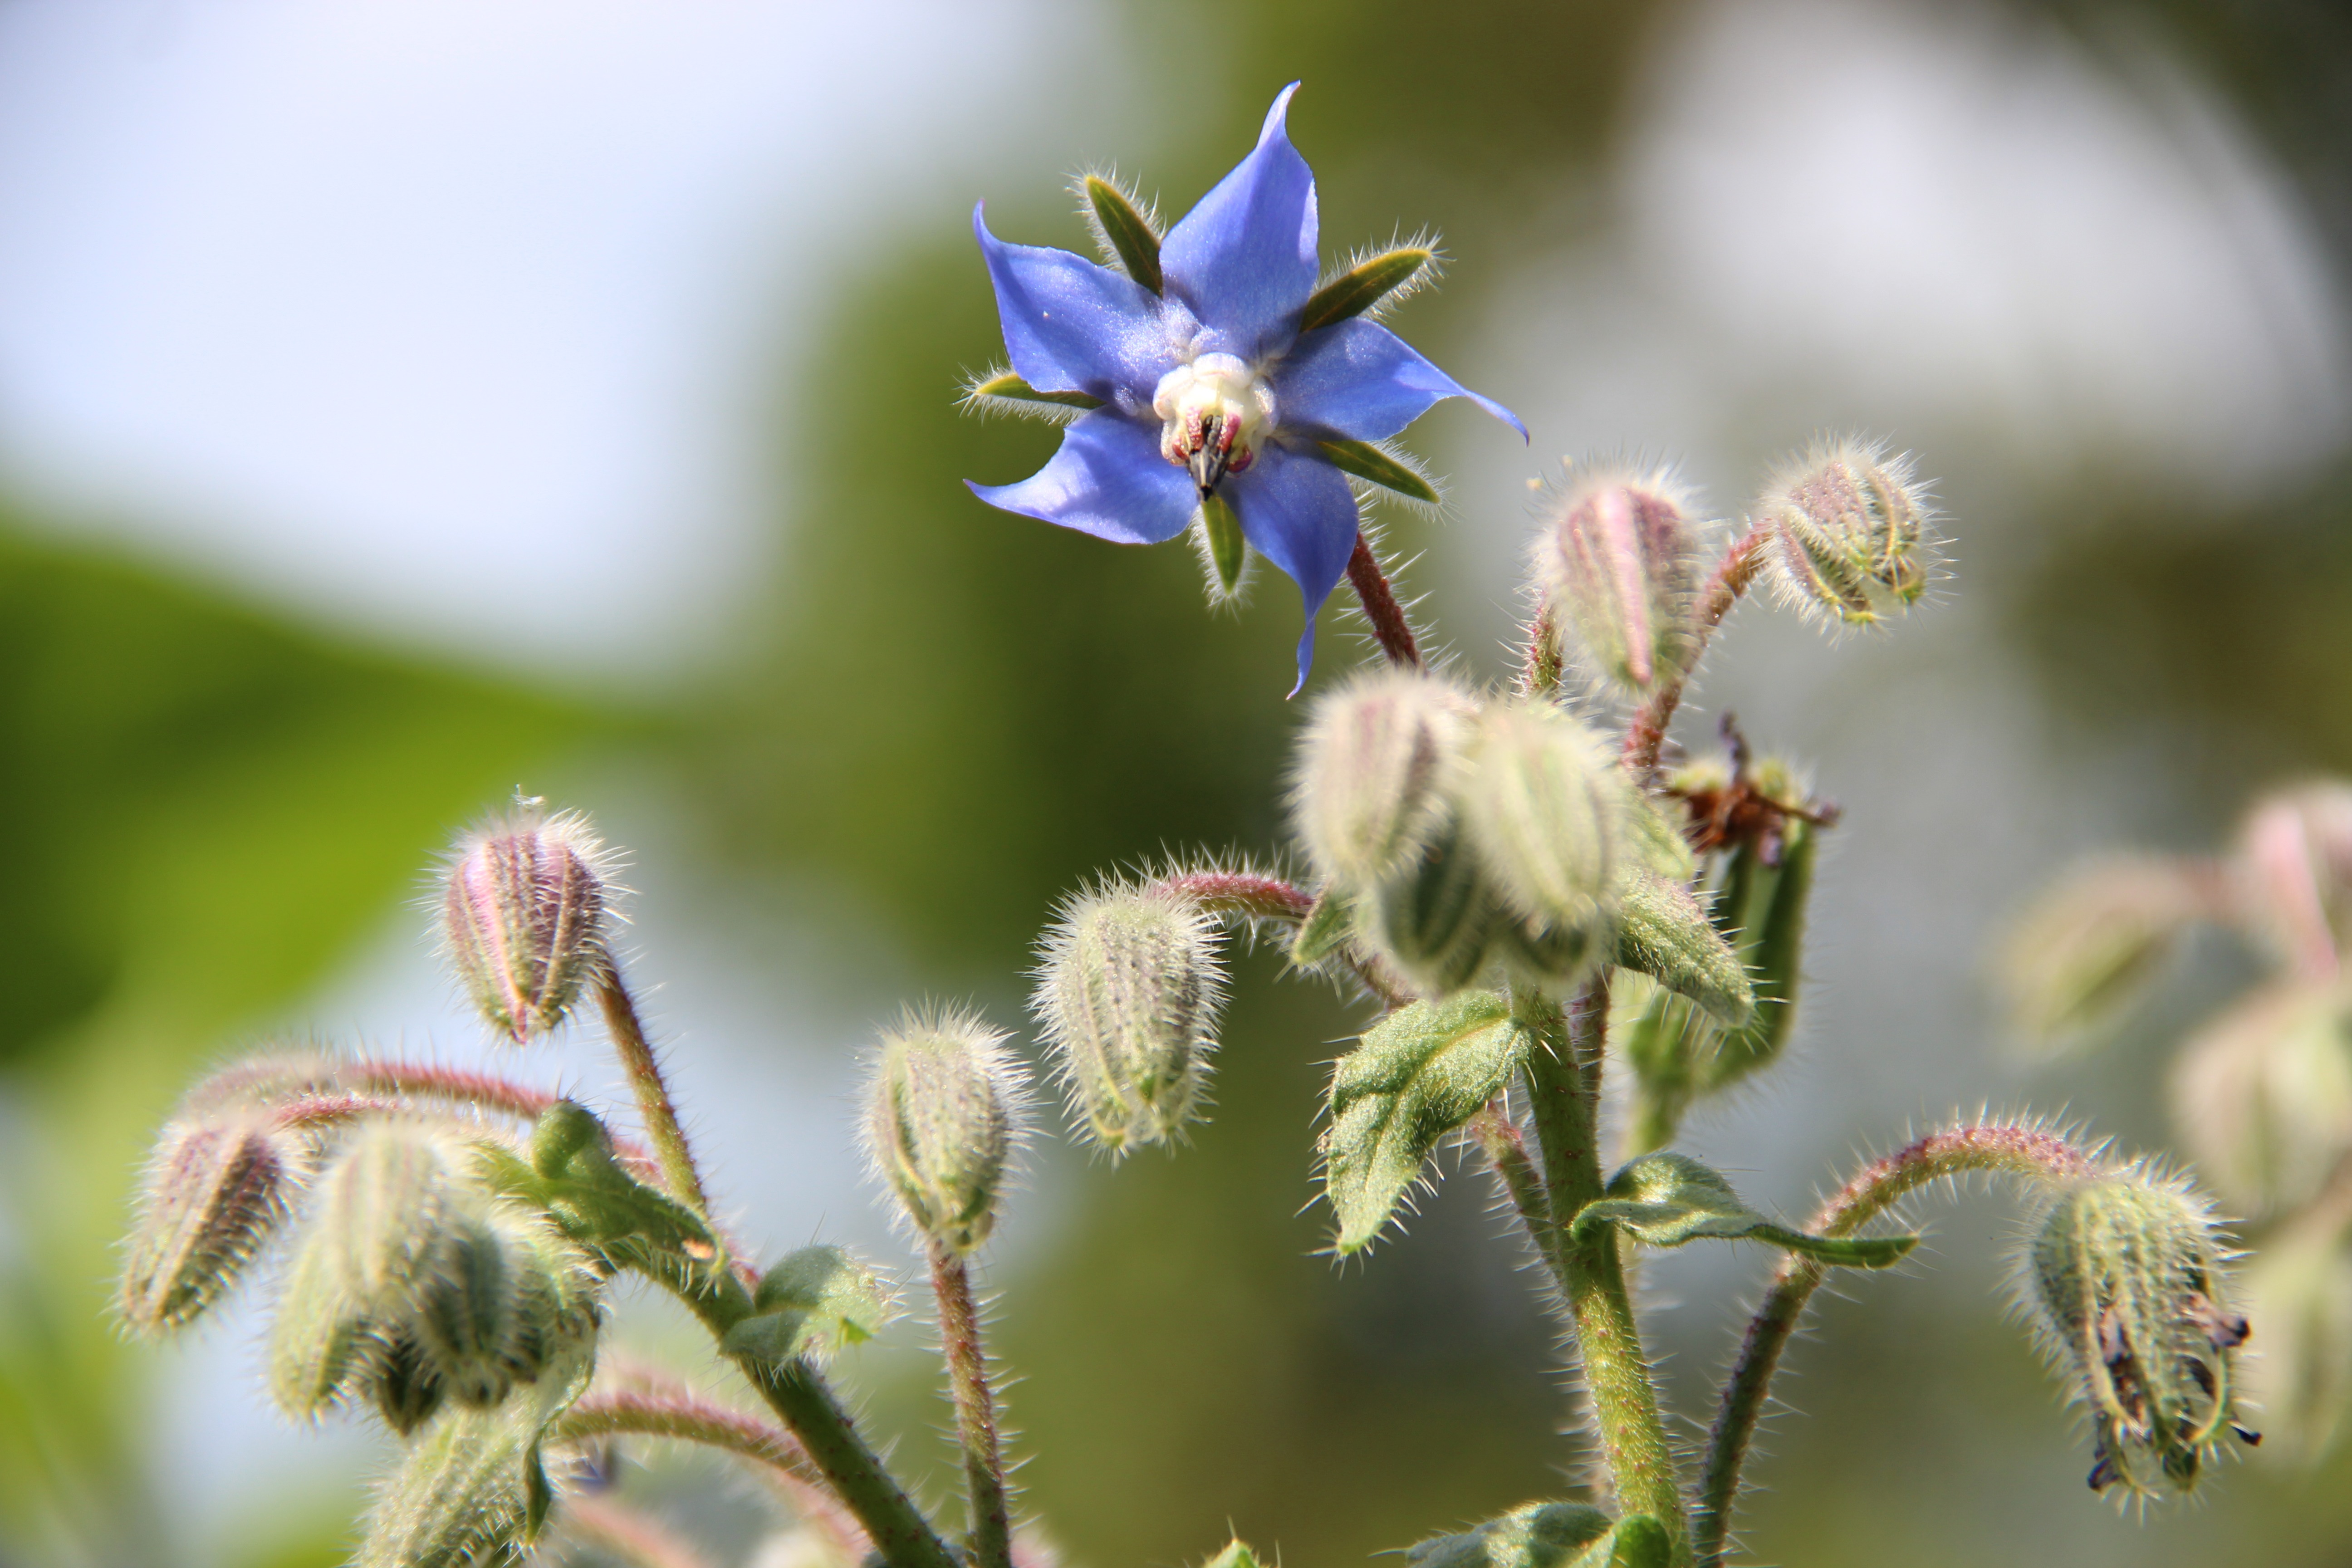
nature, blossom, plant, photography, leaf, flower, petal, bloom, green, herb, autumn, botany, blue, garden, flora, fauna, wildflower, close up, bud, nectar, macro photography, flowering plant, plant stem, land plant